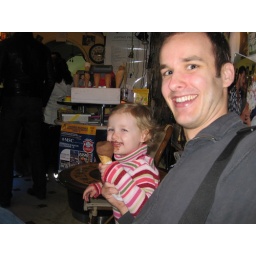
Aryn and I sharing a chocolate. Sitting between Julie's lemon and Aryn's chocolate, I have the best seat in the house!